Walter de Coventre

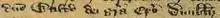

Walter de Coventre (died 1371 or 1372) was a 14th-century Scottish ecclesiastic. There is no direct evidence of his birthdate, his family, or his family's origin, although he may have come from the region around Abernethy (in modern-day Perth and Kinross), where a family with the name de Coventre is known to have lived. Walter appeared in the records for the first time in the 1330s, as a student at the University of Paris. From there he went on to the University of Orléans, initially as a student before becoming a lecturer there. He studied the arts, civil law and canon law, and was awarded many university degrees, including two doctorates. His studies were paid for, at least partially, by his benefices in Scotland. Despite holding perhaps more than five benefices at one stage, he did not return to Scotland until the late 1350s.